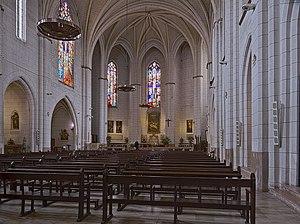
L'architecture gothique est un style architectural d'origine française qui s'est développé à partir de la seconde partie du Moyen Âge en Europe occidentale. Elle apparaît en Île-de-France et en Haute-Picardie au XIIᵉ siècle. Elle se diffuse rapidement au nord puis au sud de la Loire et en Europe jusqu'au milieu du XVIᵉ siècle et même jusqu'au XVIIᵉ siècle dans certains pays. L'esthétique gothique et ses techniques se perpétuent dans l'architecture française au-delà du XVIᵉ siècle, en pleine période classique, dans certains détails et modes de constructions. Enfin, un véritable renouveau apparaît avec la vague de l'historicisme du XIXᵉ siècle jusqu'au début du XXᵉ siècle. Le style a alors été qualifié de néo-gothique.
L’église Notre-Dame de la Dalbade se situe rue de la Dalbade dans le quartier des Carmes à Toulouse. Il ne faut pas la confondre avec la basilique de la Daurade sur le quai du même nom. Son nom actuel provient de l'ancienne église qui la précéda et qui était couverte d'un enduit blanc, lui conférant le nom de Santa Maria dealbata. L'édifice actuel, assez austère de l'extérieur, est typique de l'architecture gothique méridionale.